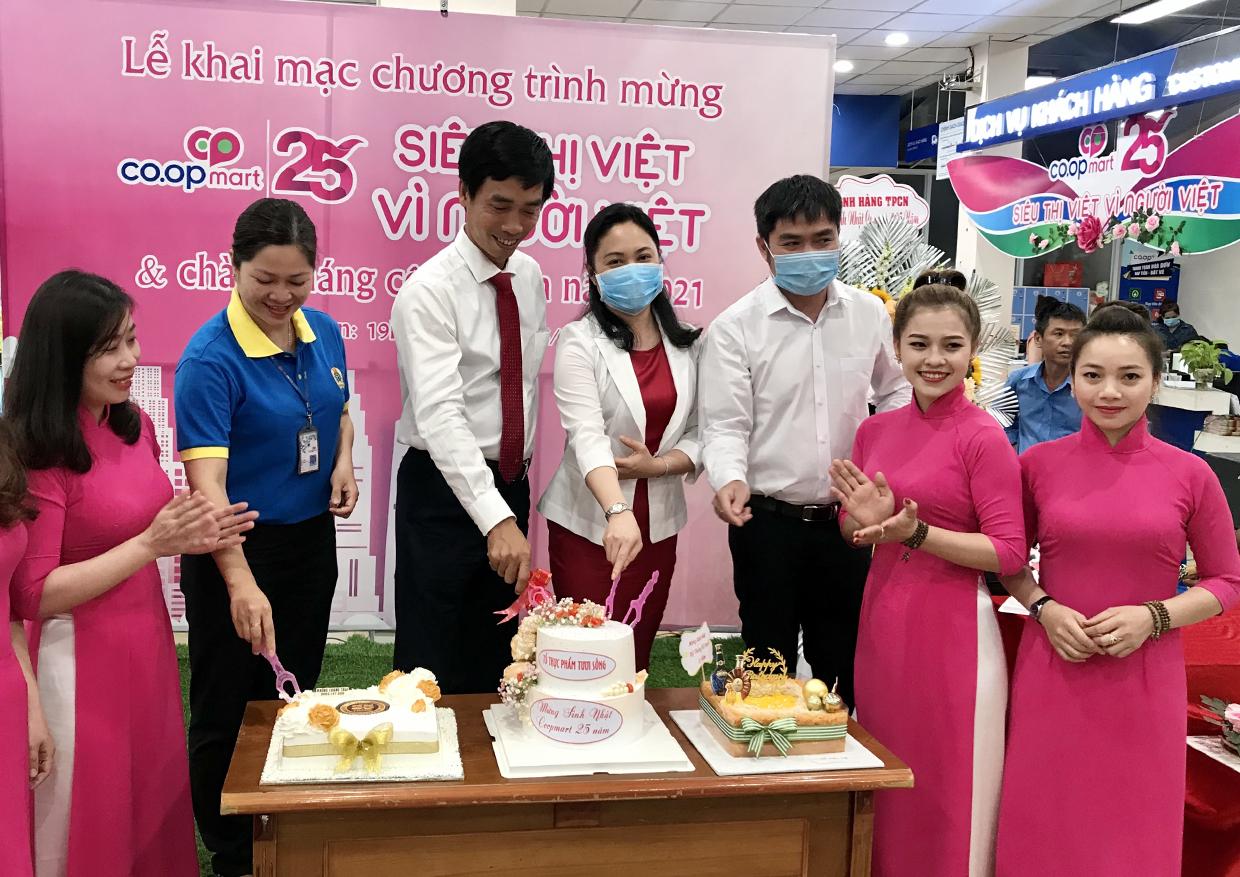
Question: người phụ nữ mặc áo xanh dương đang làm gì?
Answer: cô ấy đang cắt bánh kem